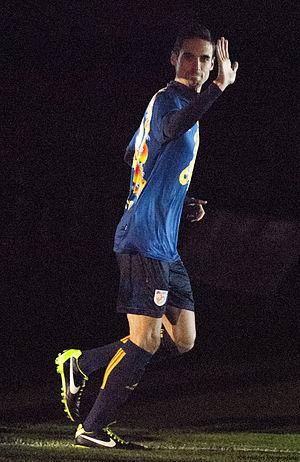
Raúl Rodríguez Navarro est un footballeur espagnol, né le 22 septembre 1987 à Vilassar de Mar. Il évolue au poste de défenseur.